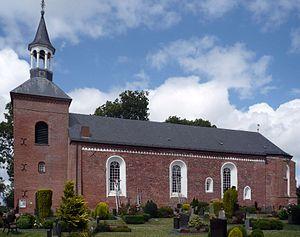
Werdum est une municipalité allemande du land de Basse-Saxe, située dans l'arrondissement de Wittmund. En 2014, elle comptait 741 habitants.